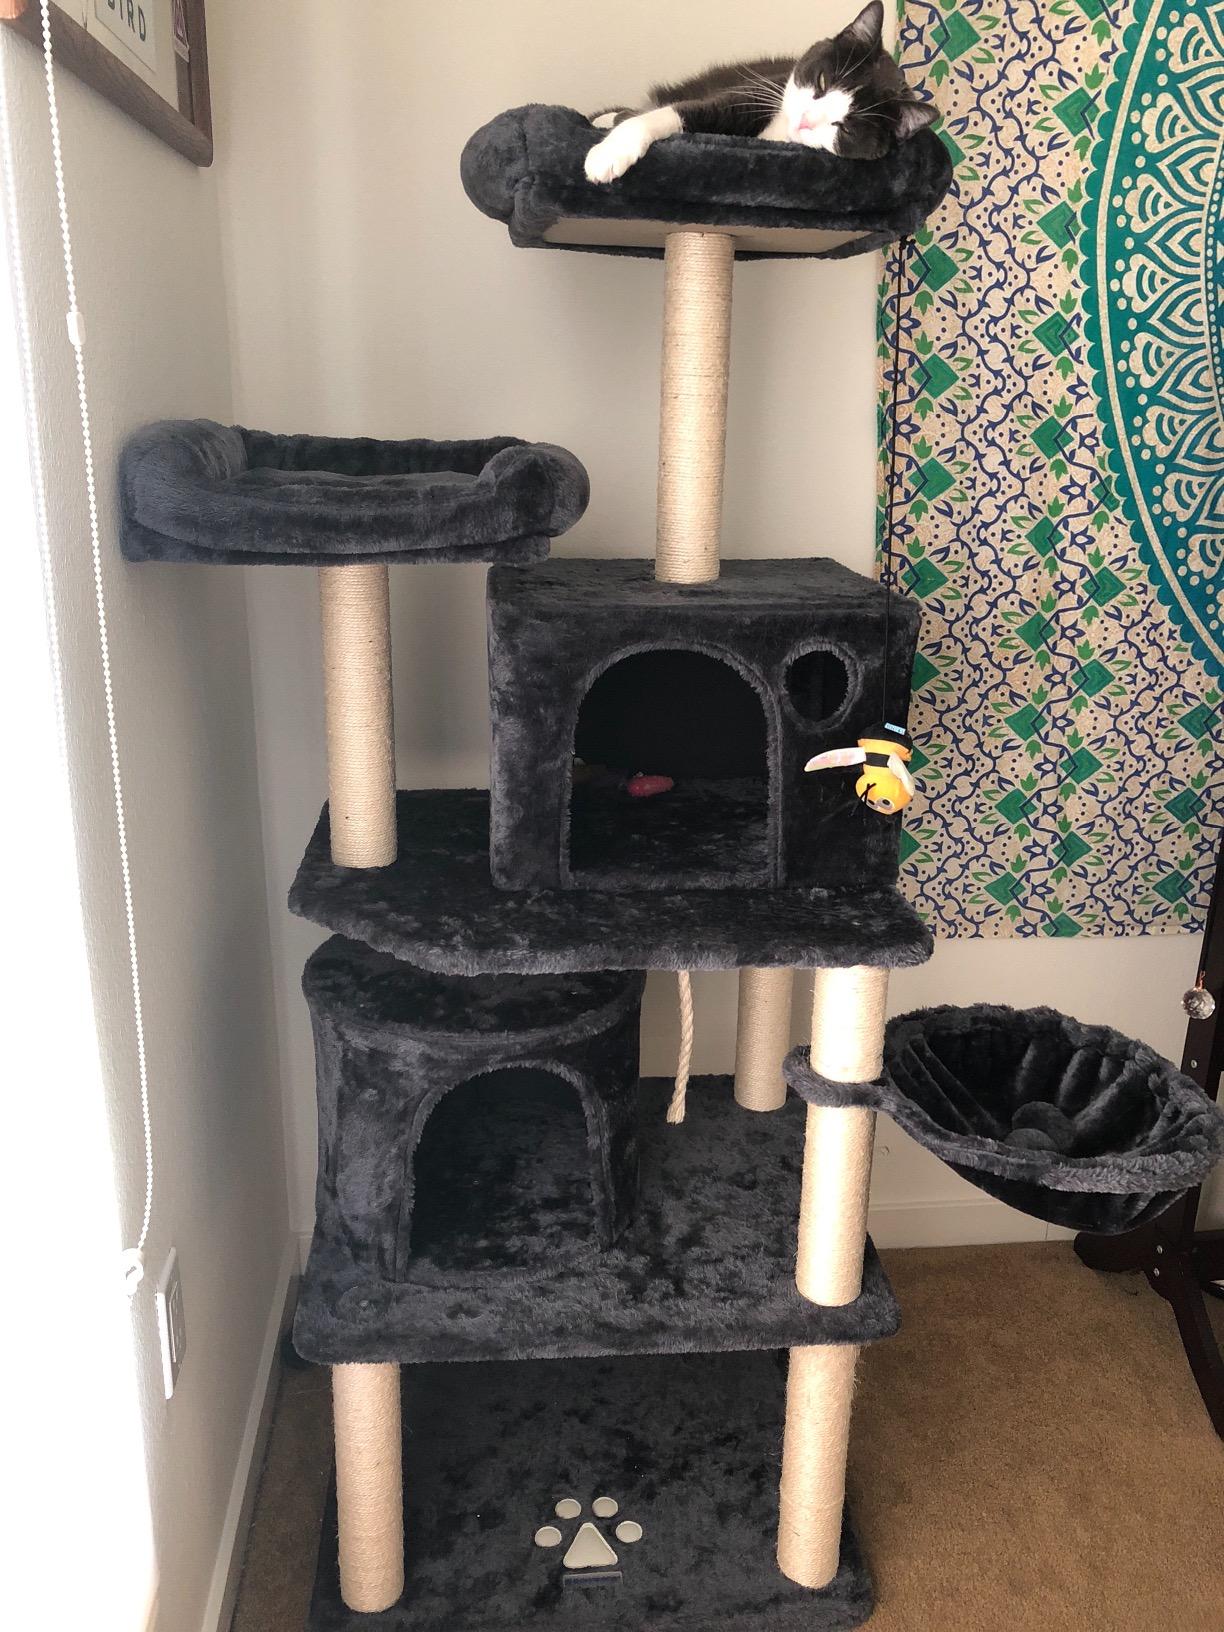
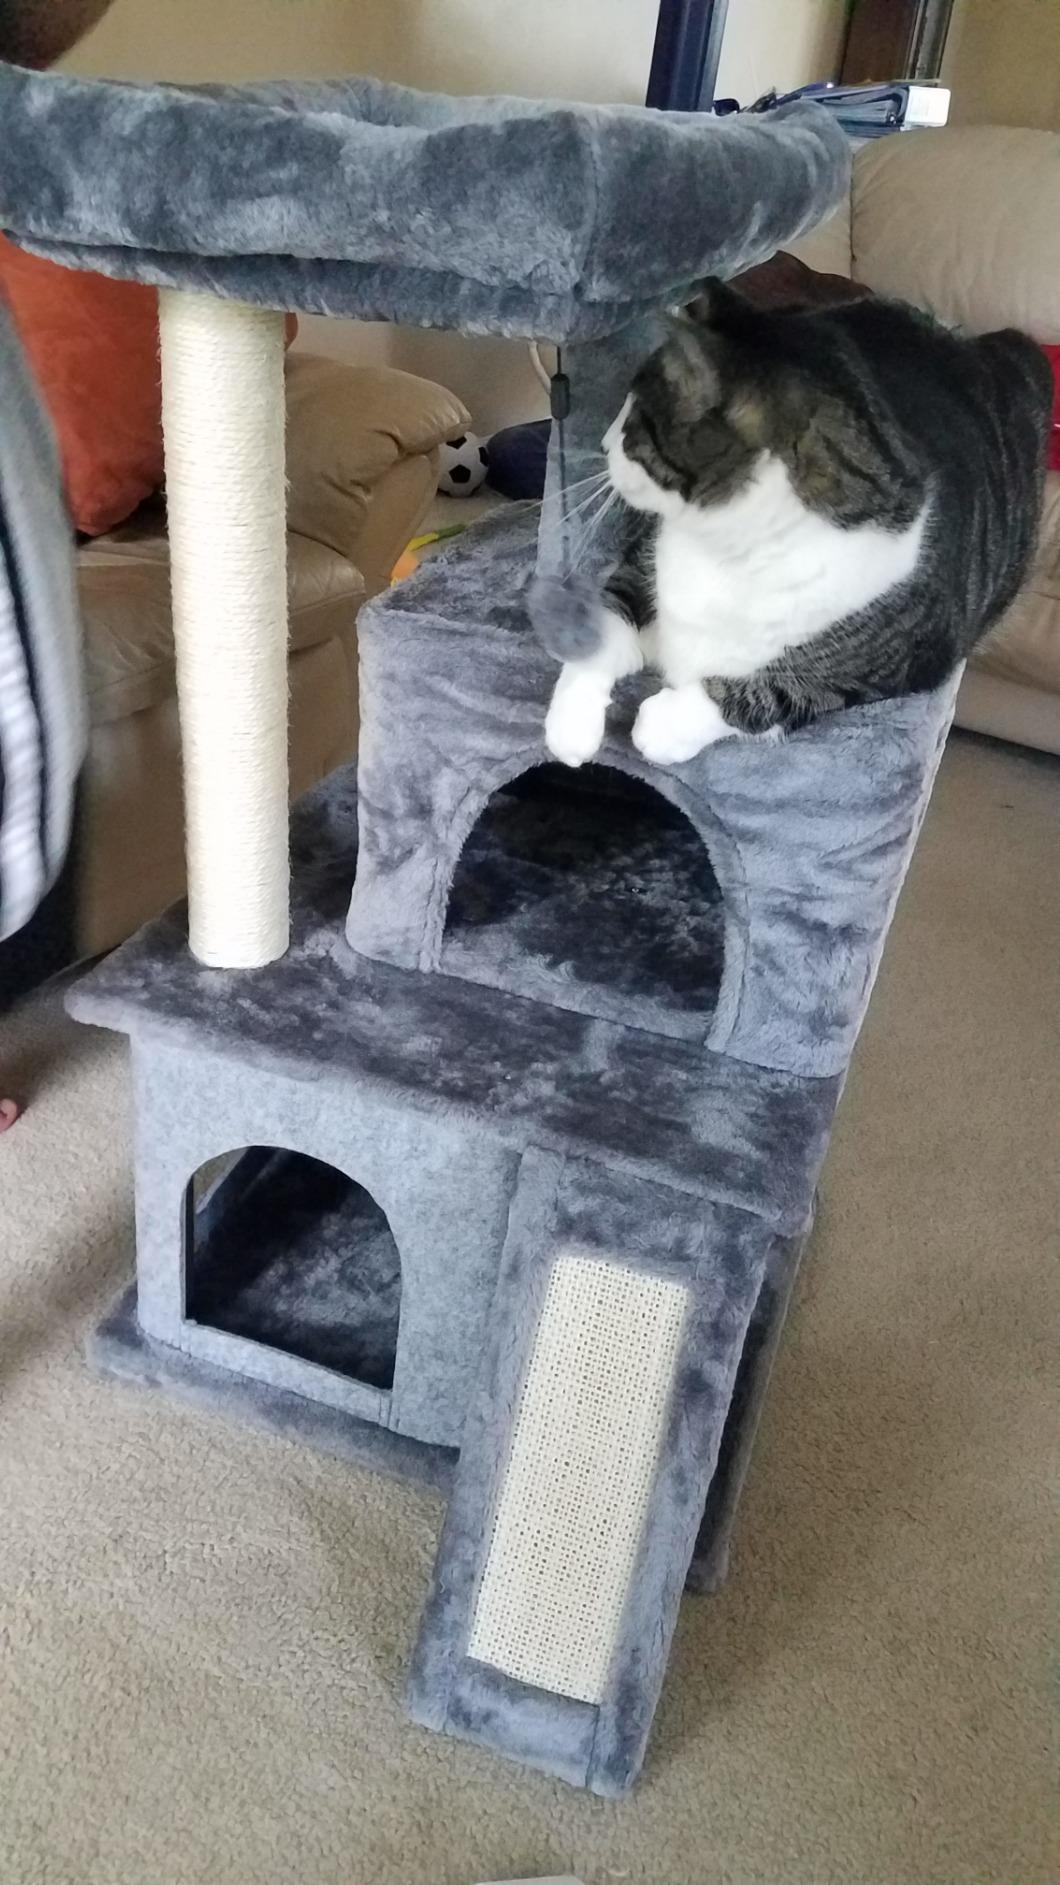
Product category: items_cat tree
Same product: no